Guy Pratt

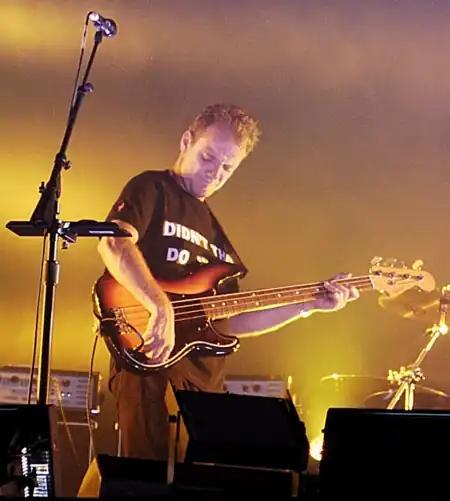
Pratt performing in 2006

Producer and keyboardist Patrick Leonard approached Pratt in 1988 about forming a band, and helping him recruit members of what would become Toy Matinee. Pratt co-wrote many of the songs and played bass on all of the tracks on Toy Matinee's only studio album, released in 1990.